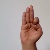
The image shows a hand gesture representing the letter 'F' in Indian Sign Language.